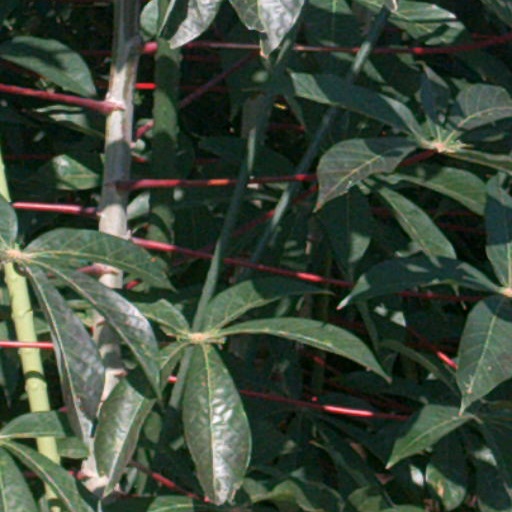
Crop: cassava